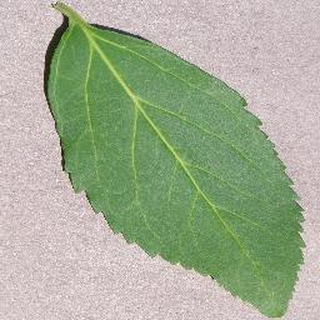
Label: healthy_cherry